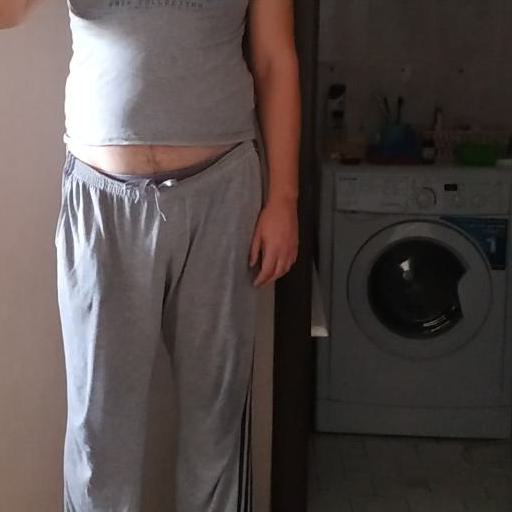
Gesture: no_gesture